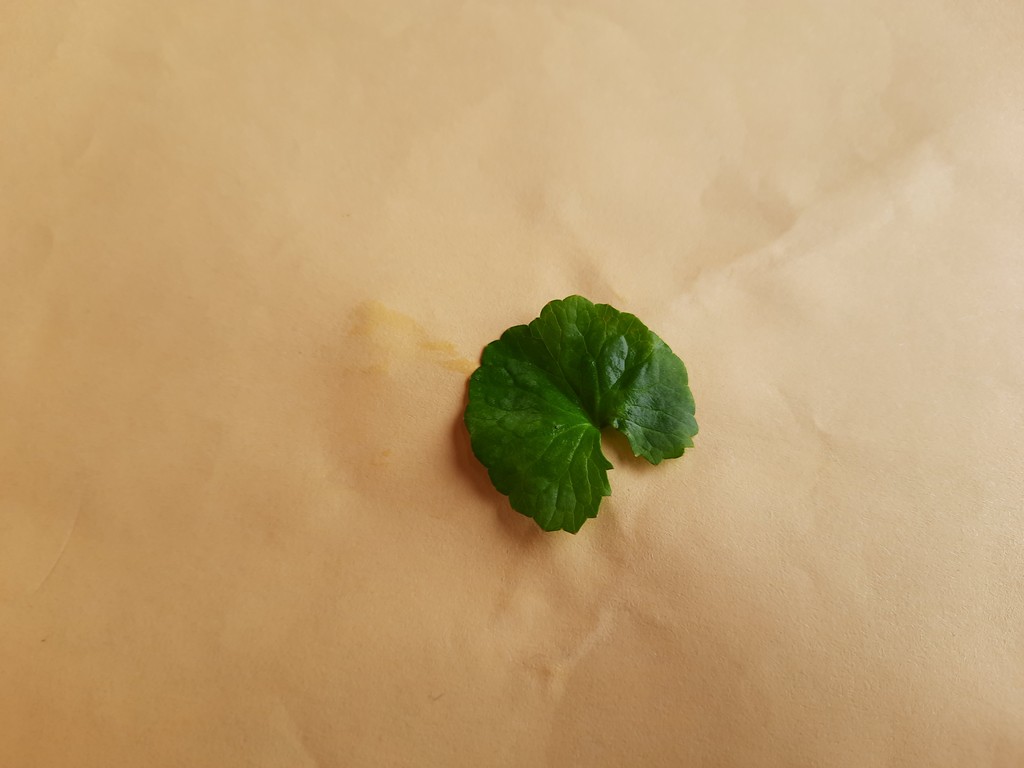
Label: Healthy